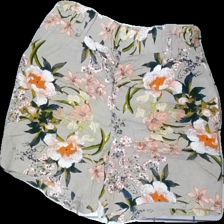
View: front
Type: Shorts
Category: Ladies
Brand: Not in the list
Brand text on label: agnes collection
Colors: Pink, Grey, Green, Multicolor
Material: 100% viscose
Pattern: Floral print
Cut: Regular
Size: M
Season: Summer
Damage location: top right
Damage 2 location: bottom left
Damage 3 location: top center
Price range: 50-100
Recommended usage: Reuse
Description: blommiga shorts